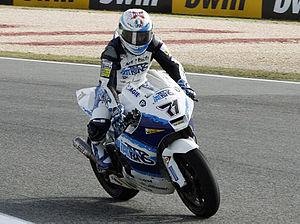
Claudio Corti est un pilote de vitesse moto italien.